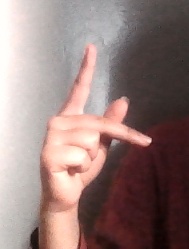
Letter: dha